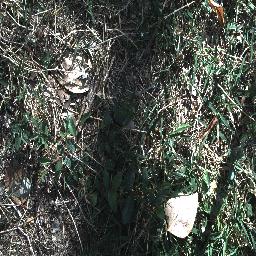
Label: chinee_apple